Garret Ahearn

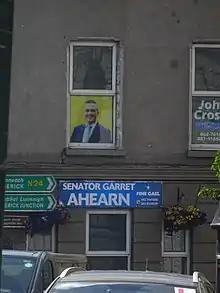
Office in Tipperary Town

Garret Ahearn (born 1980) is an Irish Fine Gael politician who has been a senator for the Administrative Panel since April 2020. He was vice-chair of the Fine Gael parliamentary party until March 2025. He is Seanad Government chief whip. He is Fine Gael Spokesperson for Foreign Affairs. He was the Fine Gael Seanad spokesperson on Enterprise and Trade until March 2025. He was vice-chair of the Oireachtas Joint Committee on Enterprise, Trade and Employment until November 2024.